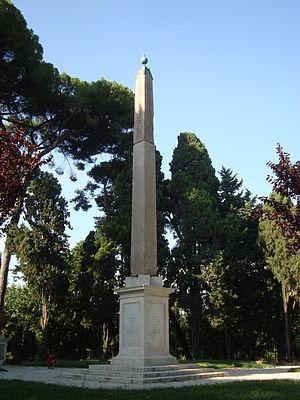
La villa Celimontana, anciennement villa Mattei, est un jardin public de Rome créé au XVIᵉ siècle et situé dans le rione de Celio. Il couvre une surface d'environ 11 hectares.
Rome est la ville qui conserve le plus grand nombre d'obélisques au monde. Ces monuments, en grande partie d'origine égyptienne, ont été transportés dans la capitale de l'Empire romain du temps d'Auguste, après la conquête de l'Égypte suite à la bataille d'Actium de 31 av. J.-C. Dans quelques cas, avec le même granite que celui utilisé par les Égyptiens, on a fabriqué des obélisques directement à l'époque romaine : les monolithes sont toutefois restés privés d'inscriptions, ou alors copiaient, avec des erreurs, les hiéroglyphes des modèles de l'époque pharaonique.